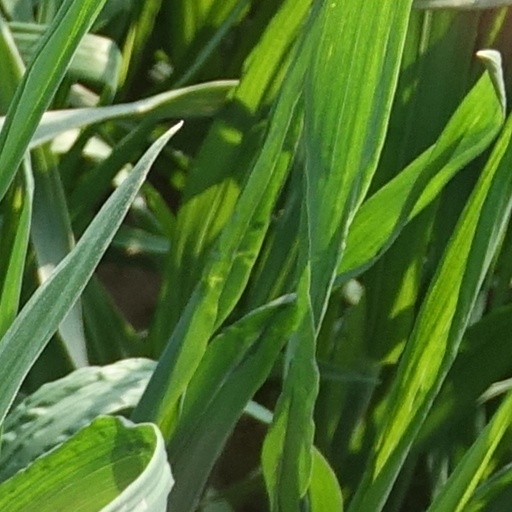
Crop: wheat